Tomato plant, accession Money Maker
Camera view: bottom (45 deg); turntable rotation: 210 degrees
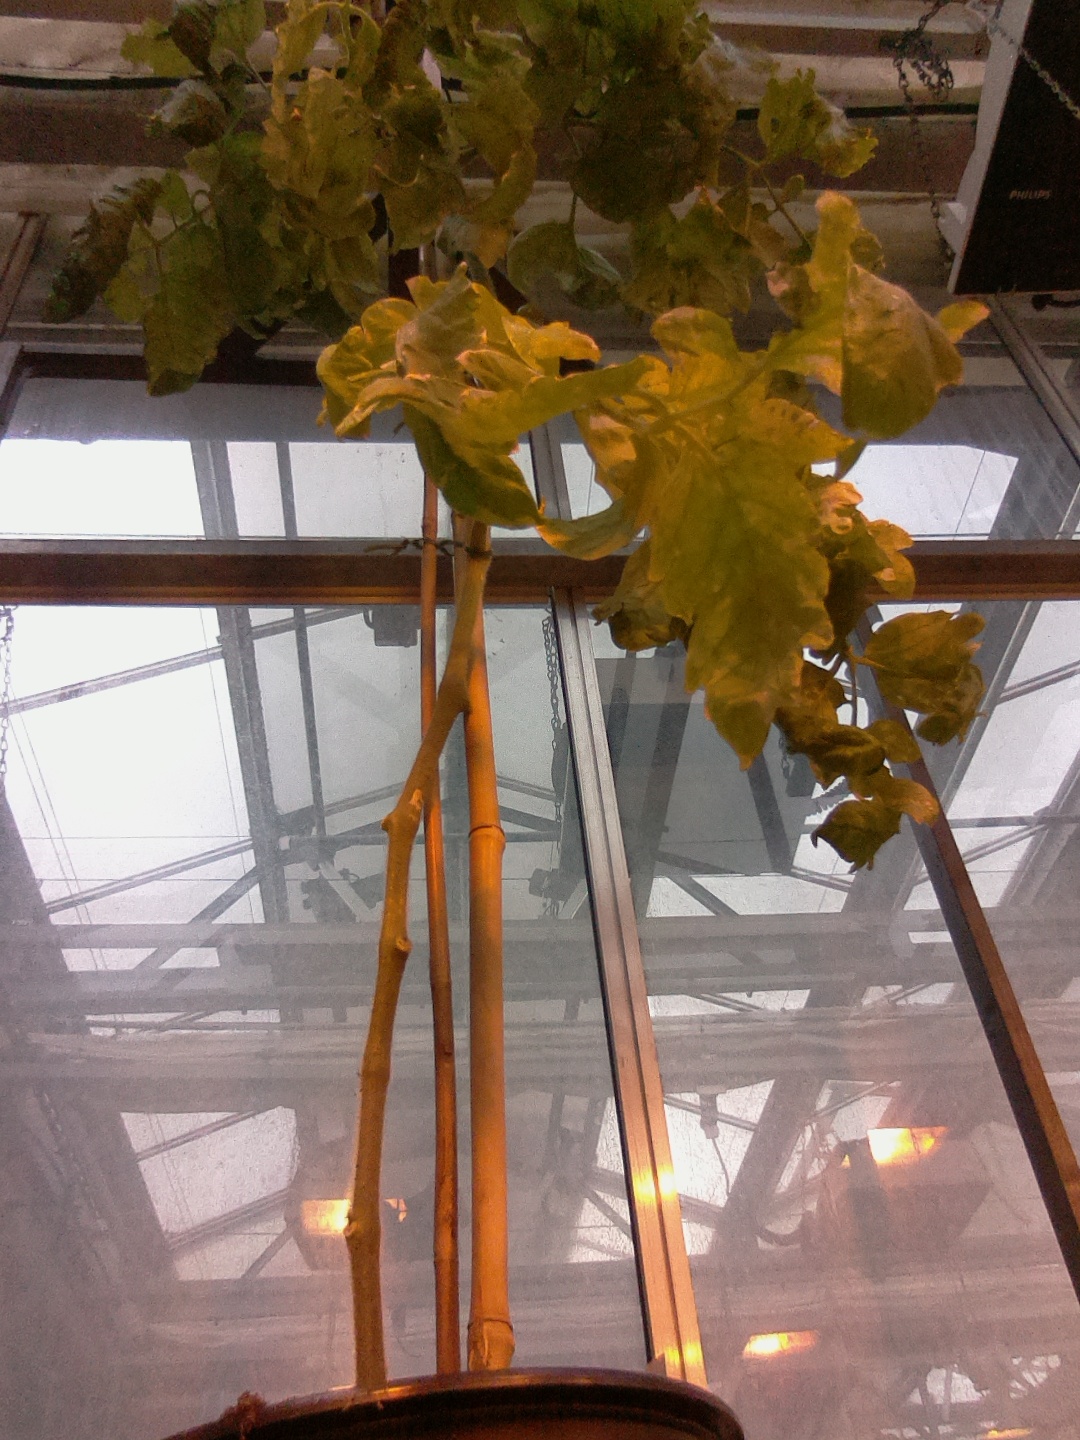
BBCH growth stage 79: 90% -100% of final fruit size